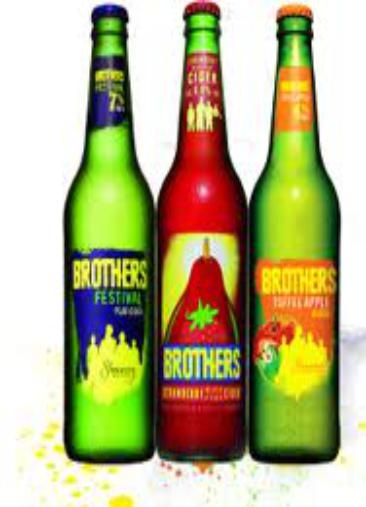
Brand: Brothers Cider
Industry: Food